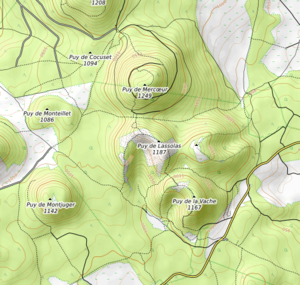
carte réalisée sur umap This map was created from OpenStreetMap project data, collected by the community. This map may be incomplete, and may contain errors. Don't rely solely on it for navigation.
Le puy de Lassolas, en auvergnat l'assourias, littéralement « le brûlé », est un volcan basaltique de la chaîne des Puys, dans le Massif central, en France.